Cosmo Kramer

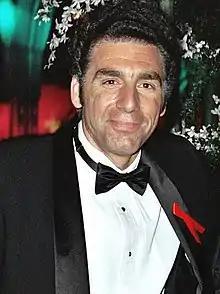
Michael Richards, who played Cosmo Kramer, in 1993

The character of Kramer was originally based on the real-life Kenny Kramer, a neighbor of co-creator Larry David from New York. However, Michael Richards did not in any way base his performance on the real Kramer, to the point of refusing to meet him. This was later parodied in "The Pilot" when the actor that is cast to play him in Jerry and George's sitcom refuses to base the character on the real Cosmo Kramer. At the time of the shooting of the original "Seinfeld" pilot, "The Seinfeld Chronicles", Kenny Kramer had not yet given consent to use his name, and so Kramer's character was originally known as "Kessler".